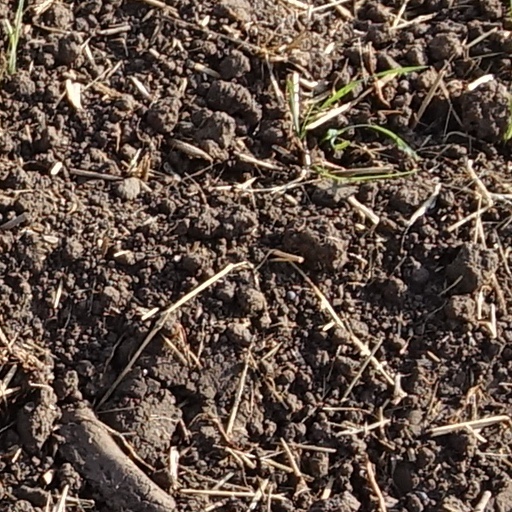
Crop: wheat